Eliyahu Ben Haim

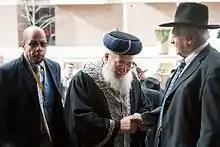
Rabbi Ben-Chaim welcoming Rabbi Amar

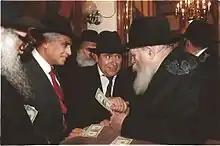
Rabbi Eliyahu Ben Chaim, Rosh Yeshiva at YU and Av Bet Din in Queens, with The Lubavitcher Rebbe, Rabbi Menachem Mendel Schneerson

Rabbi Ben Haim, like his teacher, Ovadia Yosef, advocates using the "Kochah DeHeterah" (power of leniency) to assist every Jew in need, especially "agunot", women whose husbands refuse to provide a "get" (Jewish bill of divorce).